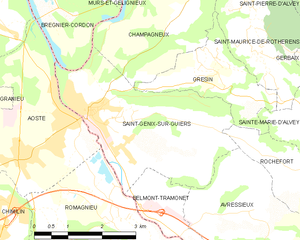
Carte des communes françaises